Corien Wortmann-Kool

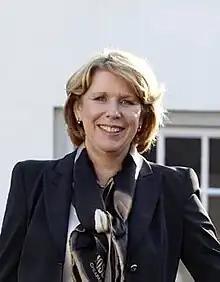
Corien Wortmann-Kool

C.M. (Corien) Wortmann-Kool (born 27 June 1959 in Oud-Alblas) is a Dutch politician of the Christian Democratic Appeal (CDA) who served as a Member of the European Parliament from 2004 until 2014. She has a background in politics, public administration and business. During her time in parliament, she served as vice president on Economic and Financial Affairs of the European People's Party (EPP) Group. She has an MA in Political Science and Economics from VU University Amsterdam.